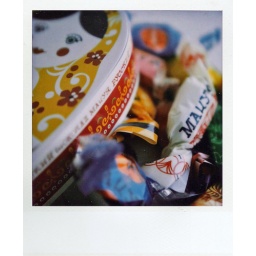
This is assortment of a Russian chocolate. in the paper box of Matryoshka.